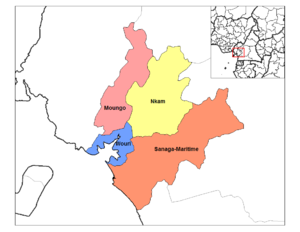
Le Cameroun est subdivisé en 58 départements.
La région du Littoral est l'une des dix régions du Cameroun, située dans le sud-ouest du pays. Son chef-lieu est Douala.